Buzz!: The Ultimate Music Quiz

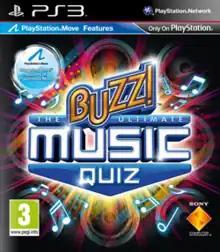
"Buzz!: The Ultimate Music Quiz" cover

Buzz!: The Ultimate Music Quiz is a 2010 party video game developed by Relentless Software and published by Sony Computer Entertainment for the PlayStation 3. A port to PlayStation Portable developed by Curve Studios was released in 2011. The final instalment of the "Buzz!" game series, it was only released in Europe.